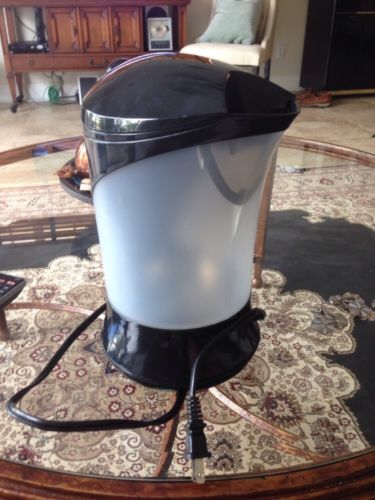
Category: kettle